Demon's World

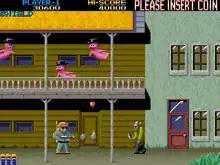
Arcade version screenshot

"Demon's World" is a horror-themed horizontally-scrolling run and gun game where players assume the role of two ghost hunters through ten increasingly difficult linear autoscrolling stages across various locations, some of which have a boss at the end that must be fought before progressing any further in an effort to defeat several ghosts and monsters that were unleashed upon Earth by the titular demon king as the main objective.